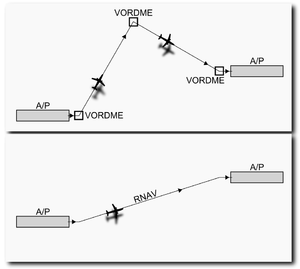
Un distance measuring equipment ou DME est un radio-transpondeur qui permet de connaître la distance qui sépare un avion d'une station au sol en mesurant le temps que met une impulsion radioélectrique UHF pour faire un aller-retour. Le DME fut inventé par le britannique Edward George "Taffy" Bowen et V.D. Burgmann. Le DME est fonctionnellement identique au composant distance du TACAN.